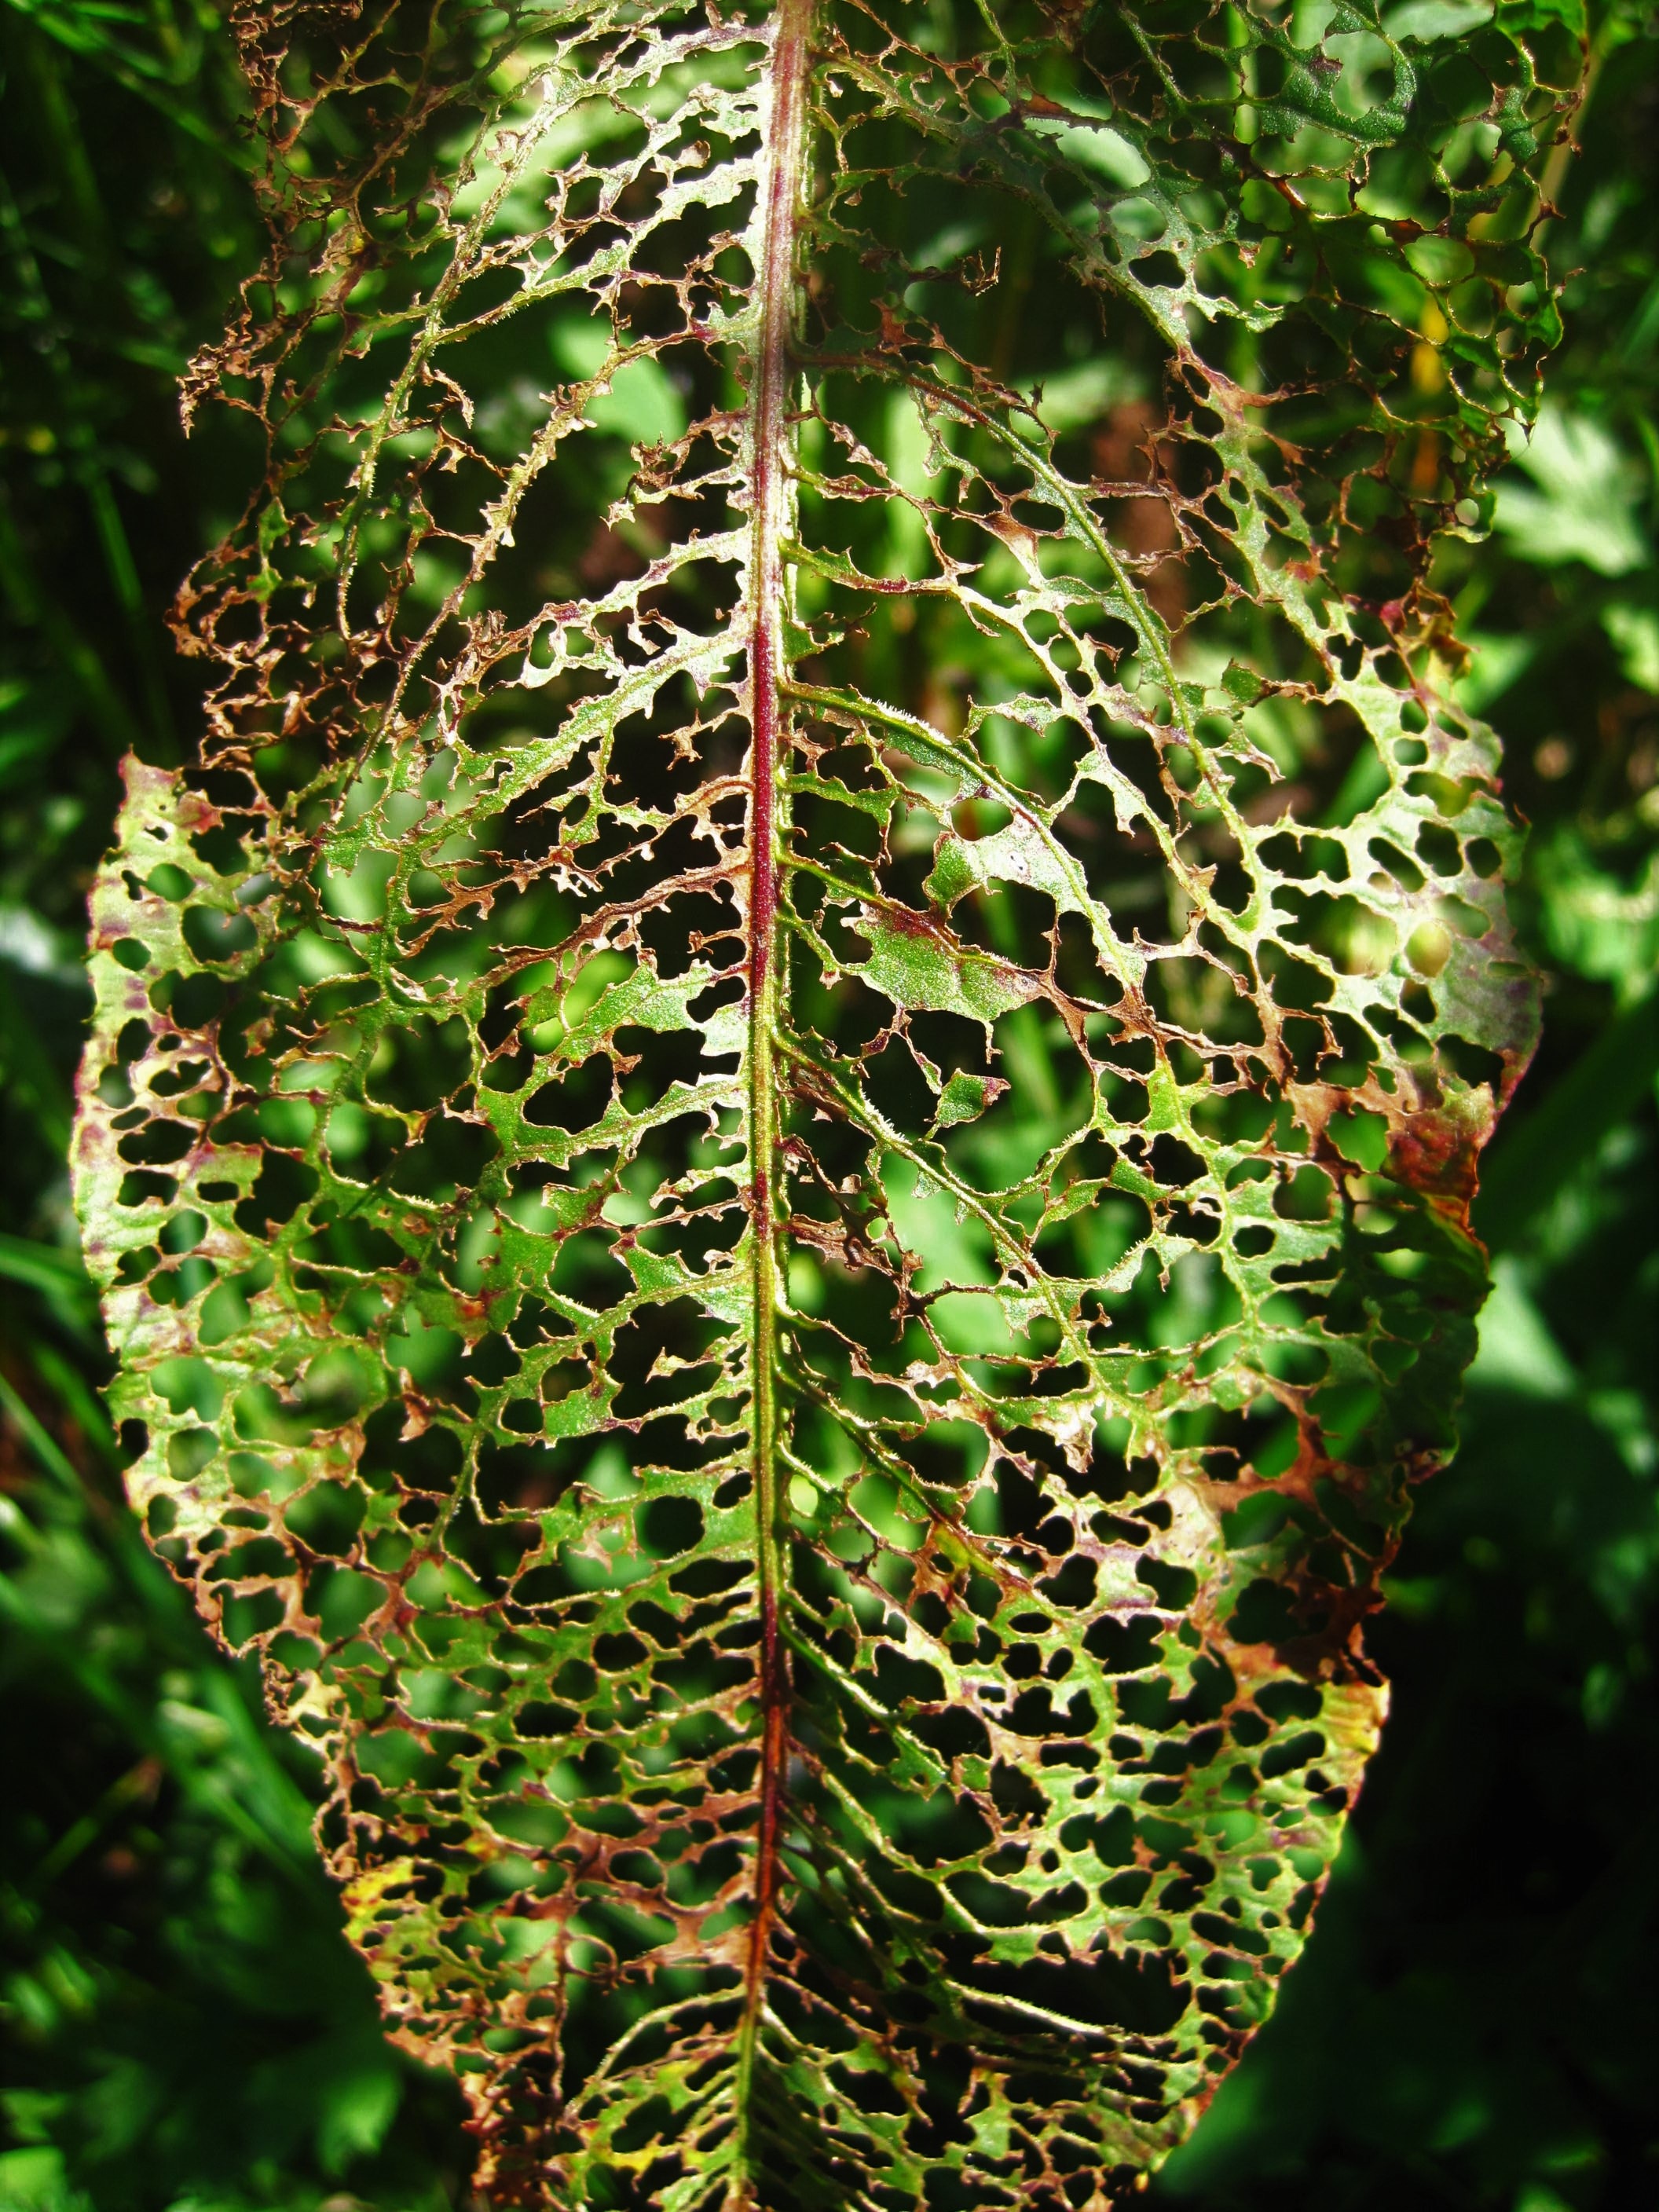
tree, nature, branch, plant, meadow, leaf, flower, trunk, summer, green, jungle, produce, broken, botany, garden, flora, destroyed, shrub, deciduous, pests, sorrel, flowering plant, infestation, eaten away leaf, sorrel leaf, sheet feeding, chip away, eaten by caterpillars, large sauerampfer, plant stem, woody plant, land plant, ferns and horsetails